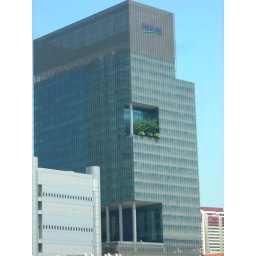
I thought the tree was a nice touch on this office building in downtown Singapore